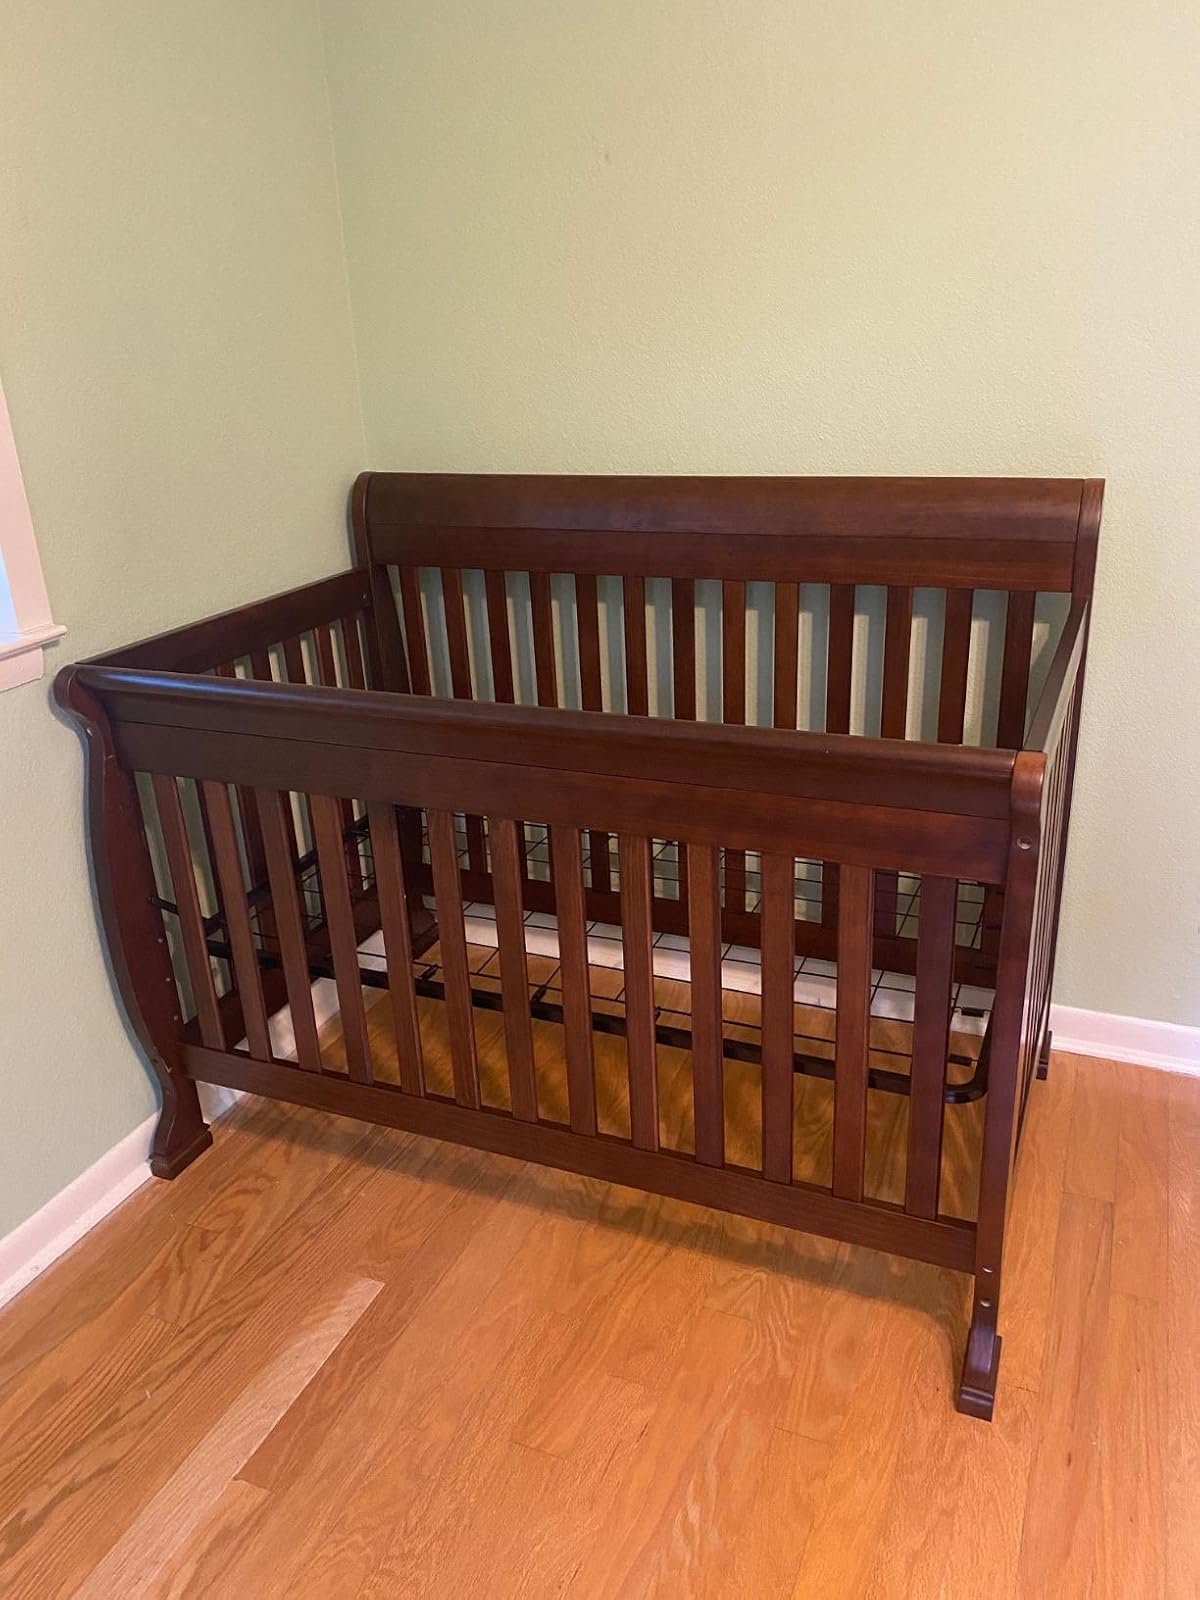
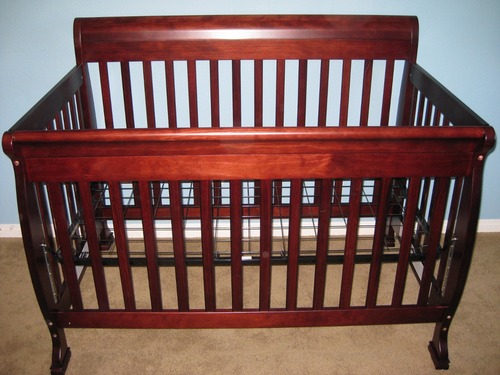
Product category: products_crib
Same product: no